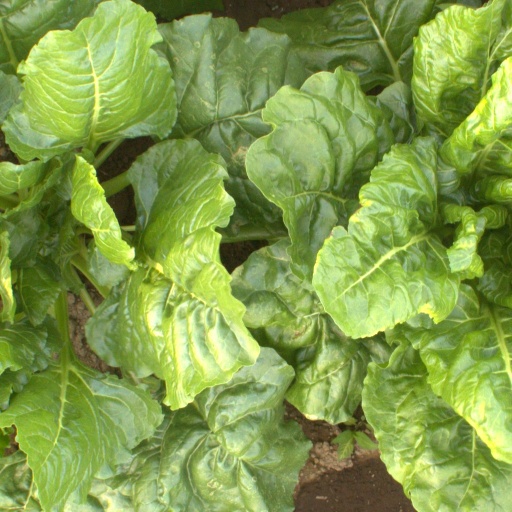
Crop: sugar beet